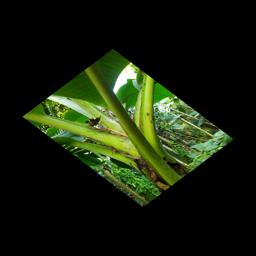
Label: JAHAJI STEM